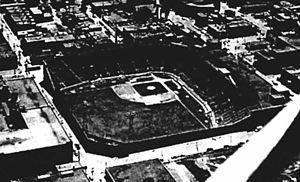
Les Royaux de Montréal de la Ligue Internationale de baseball y disputaient leurs parties dans ce stade de 28.000 personnes au coin d'Ontario et De Lorimier dans l'est de Montréal.
Le stade Delorimier est un stade de baseball et de football canadien à Montréal, Québec, inauguré en 1928 et démoli en 1965.